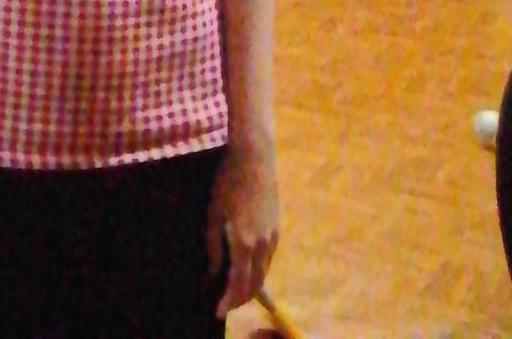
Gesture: no_gesture